Question: Please indicate a possible affordance area of the drink_with_cup that can be used for drinking
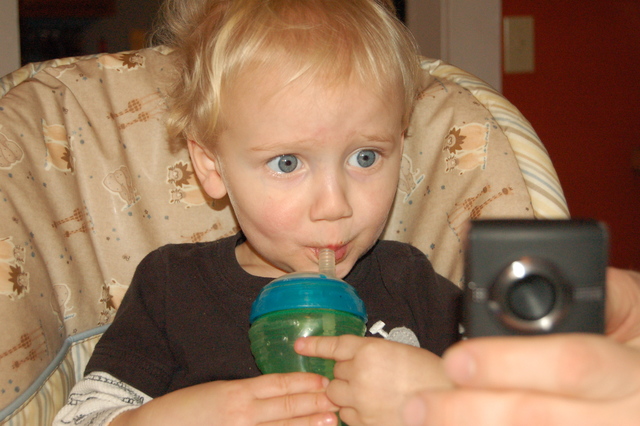
Answer: [244.5, 248, 364.5, 423]